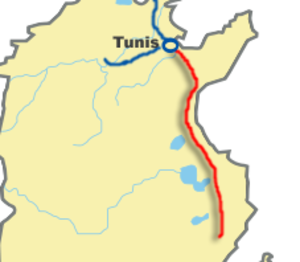
Carte de l'autoroute A1 Tunisie